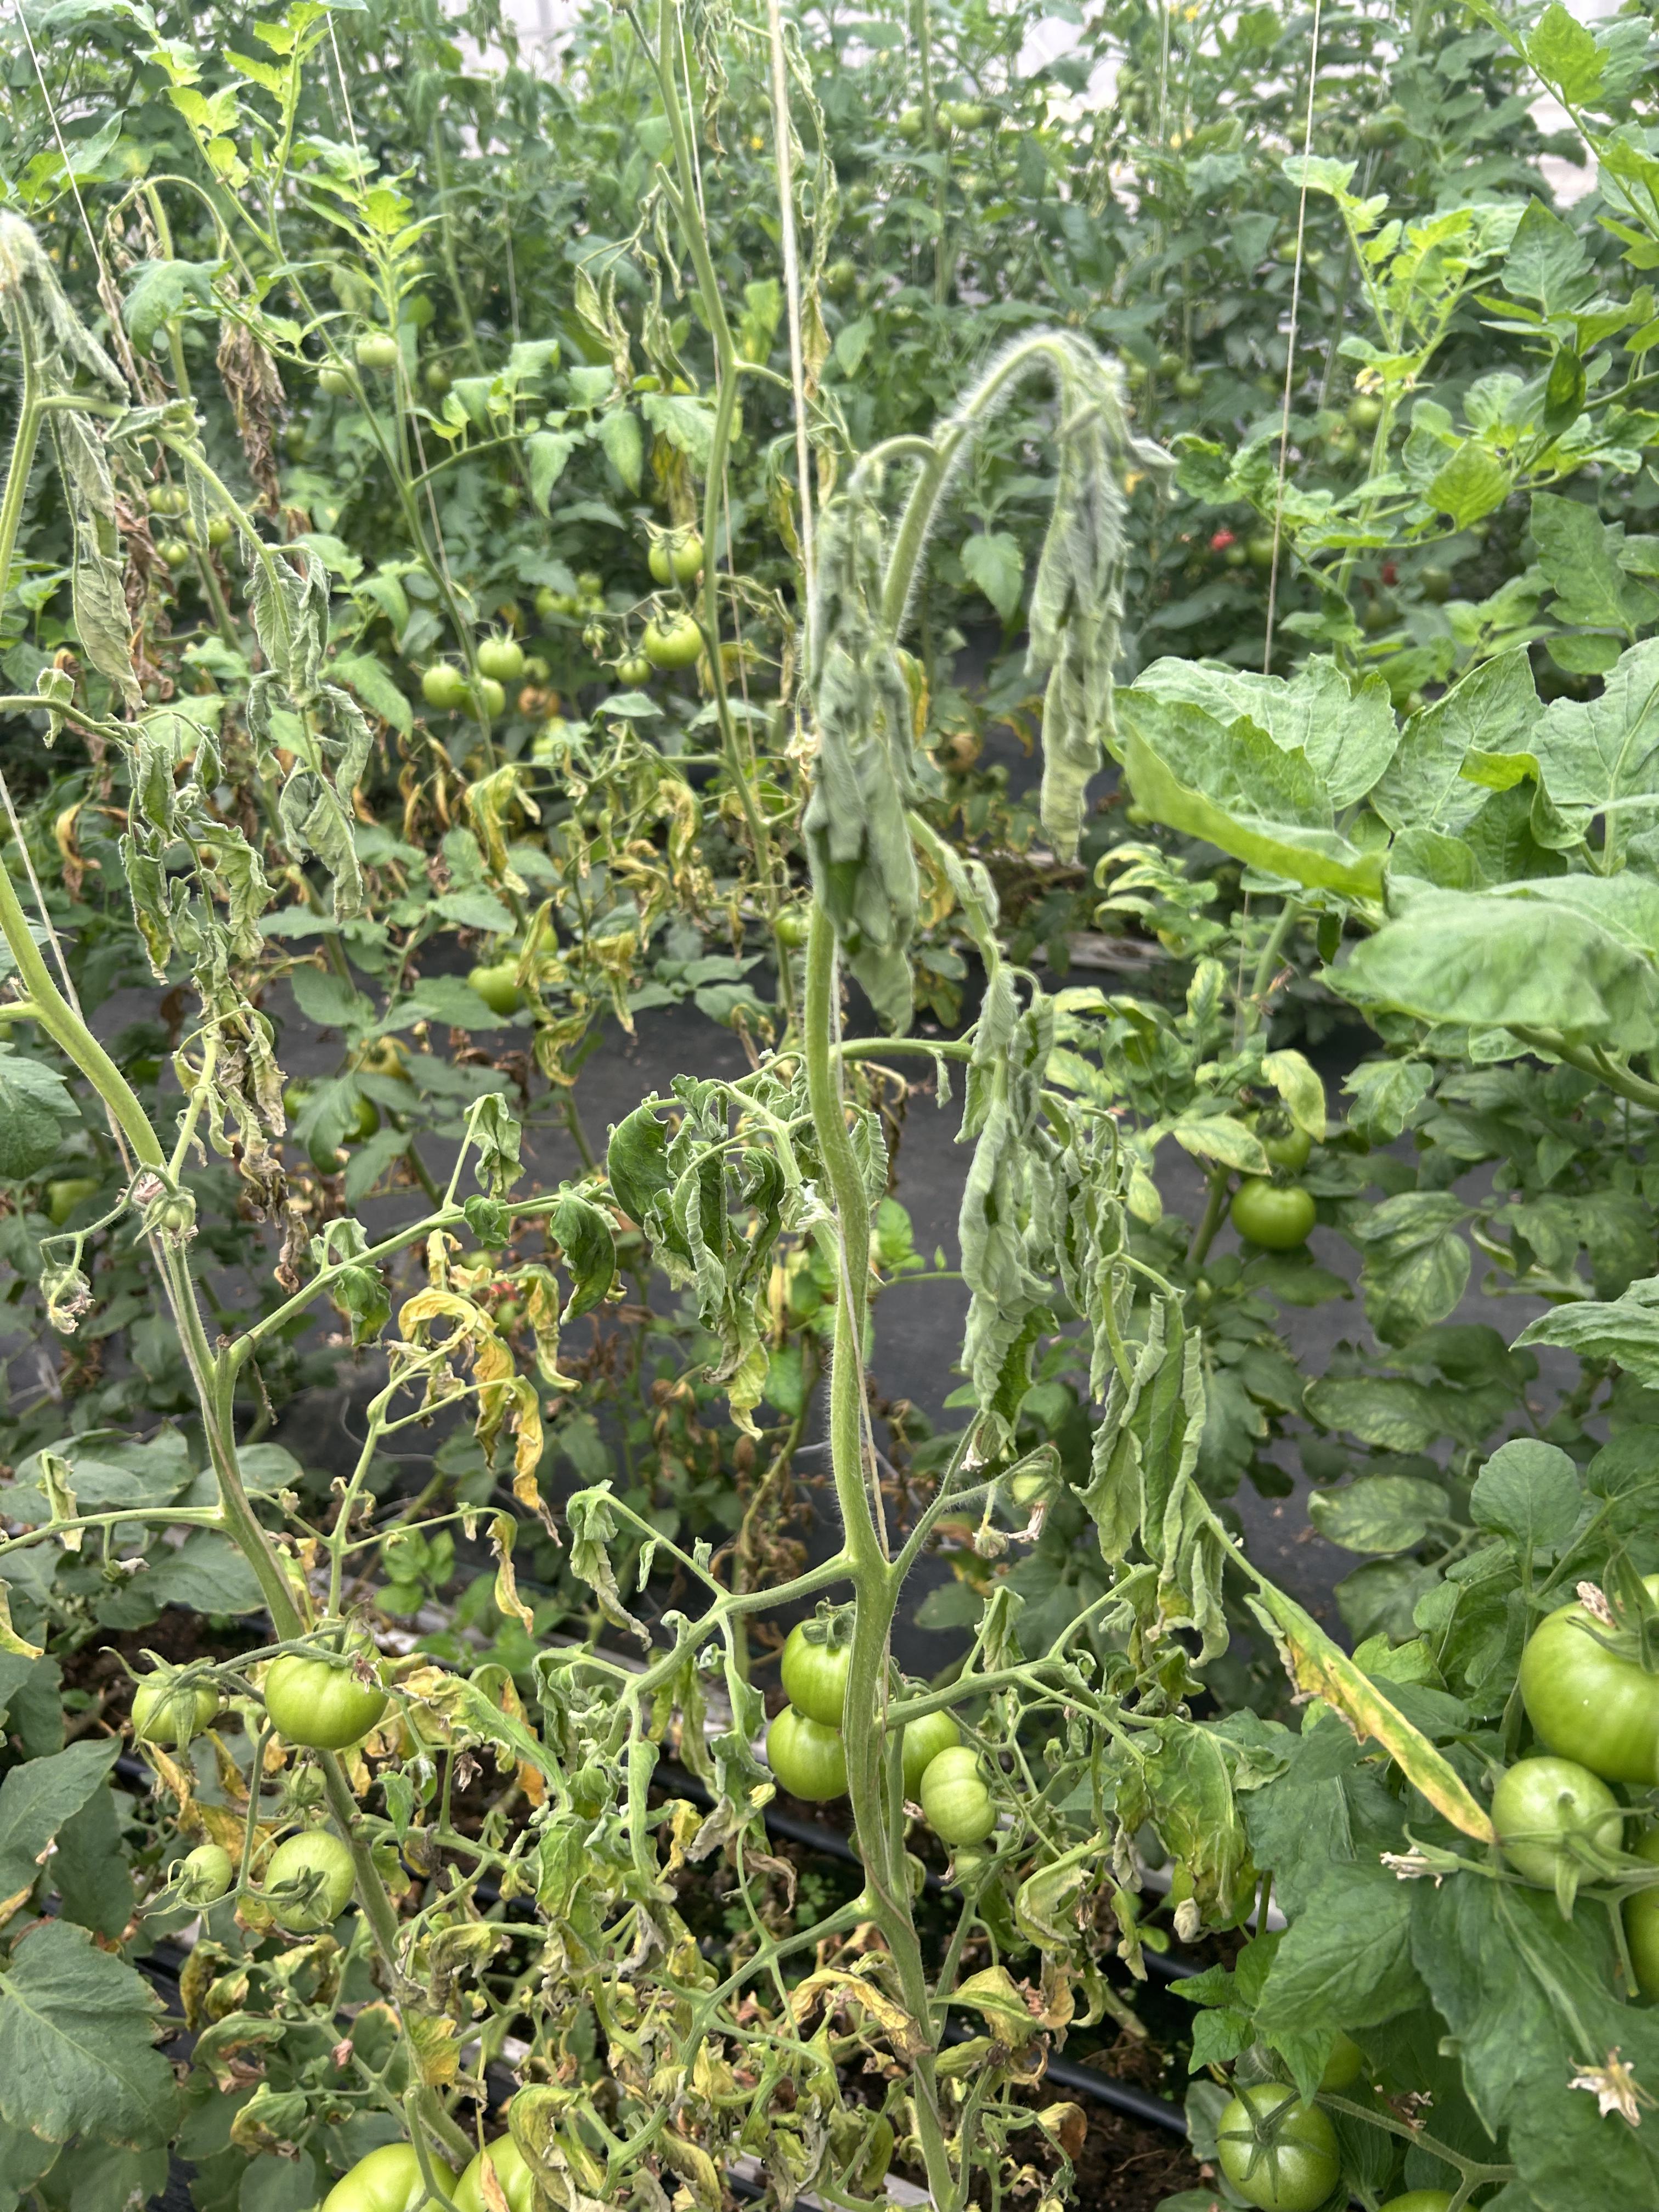
Disease: Wilt